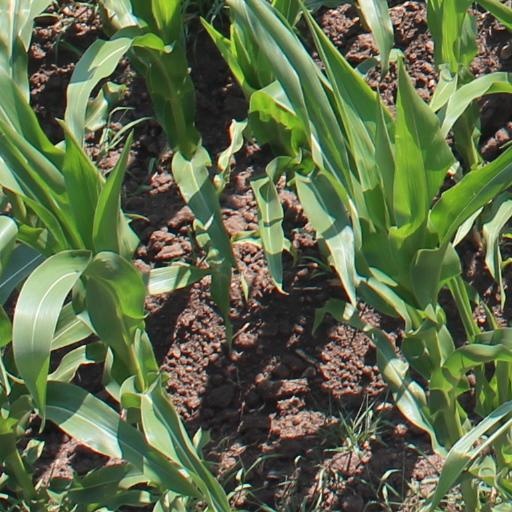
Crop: maize; corn